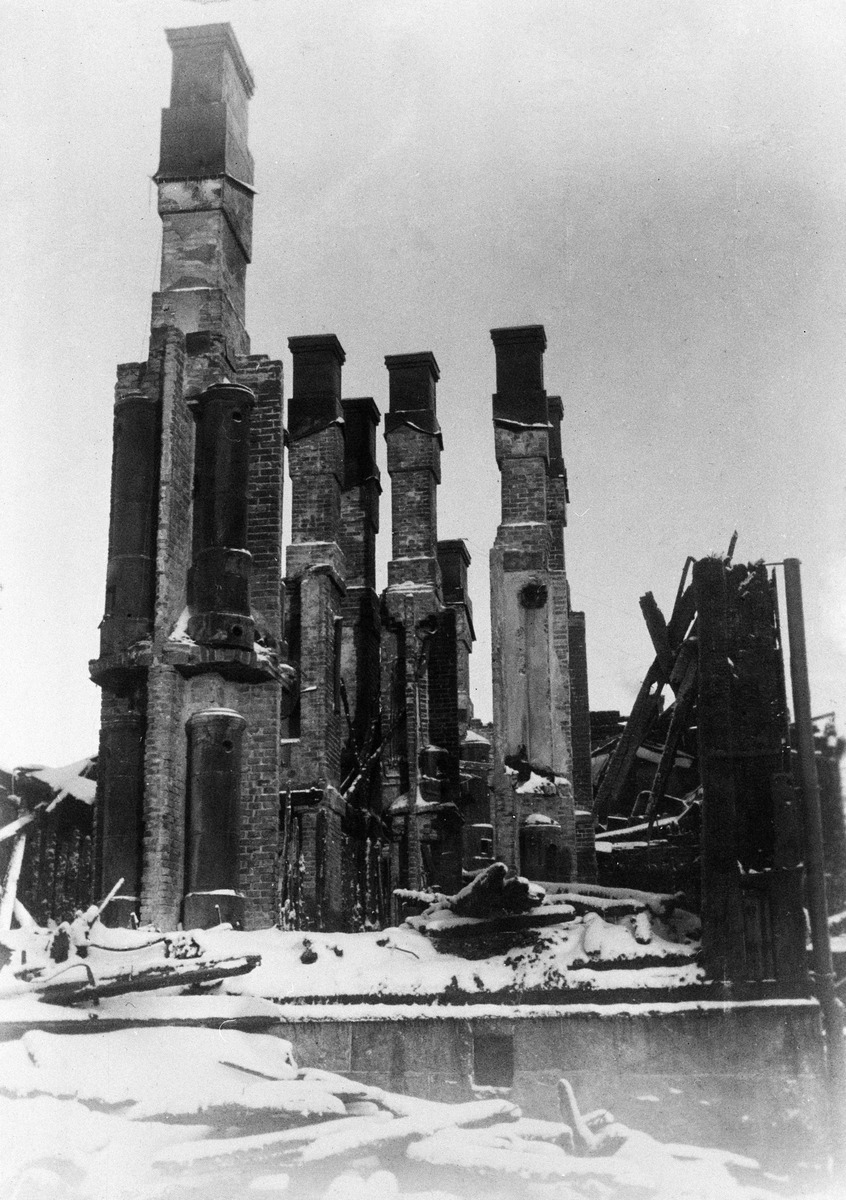
Palanut talo
sisällön kuvaus: Palanut talo. Kaivopuisto. mustavalkoinen
Kuvaaja: Mitterhusen, Karl, valokuvaaja
Ajankohta: kuvausaika 189502
Paikka: Suomi, Uusimaa, Helsinki, Kaivopuisto Helsinki, Kaivopuisto
Aiheet: puurakennukset, hirsirakennukset, onnettomuudet, tulipalot, vauriot, rauniot, uunit, savupiiput, tiilet, hiili, lumi, talvi